Bachem Ba 349 Natter

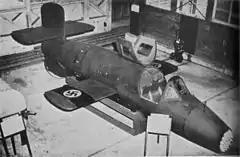
A captured Ba 349A-1 Natter on display for Open Days at Freeman Field, Indiana, September 1945. The swastikas are neither authentic nor positioned according to German military specifications.

By 25 April 1945, French forces had captured Waldsee and presumably took control of the Bachem-Werk. Shortly before the French troops arrived, a group of Bachem-Werk personnel set out for Austria with five A1 Natters on trailers. At Bad Wörishofen, the group waited for another squad retreating from Nabern unter Teck with one completed Natter. Both groups then set out for the Austrian Alps. One group with two Natters ended up at the junction of the river Inn and one of its tributaries, the Ötztaler Ache, at Camp Schlatt. The other group went to St. Leonhard im Pitztal with four aircraft. US troops captured the first group at Camp Schlatt around 4 May and the second group on the following day.